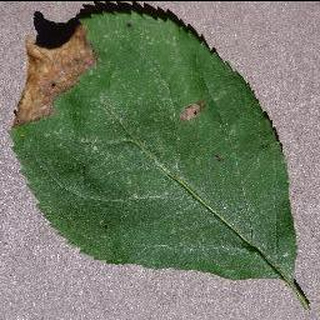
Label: apple_black_rot